Taphrina pruni

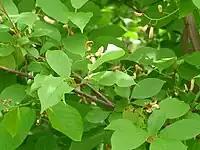
Bird cherry ("Prunus padus") with developing pocket plum galls.

The gall is usually known as 'pocket plum'; however alternatives are 'starved plum', 'bladder bullace', and 'mock plum'. The gall appears on the developing fruit, rendering it inedible and resulting in an elongated, flattened, hollow, stone-less gall ranging in colour from light green through grey to light orange. The surface of the gall becomes corrugate and coated with the fungus, showing as a white bloom of ascospore producing hyphae. The fruits become totally inedible, shrivel, and usually fall.